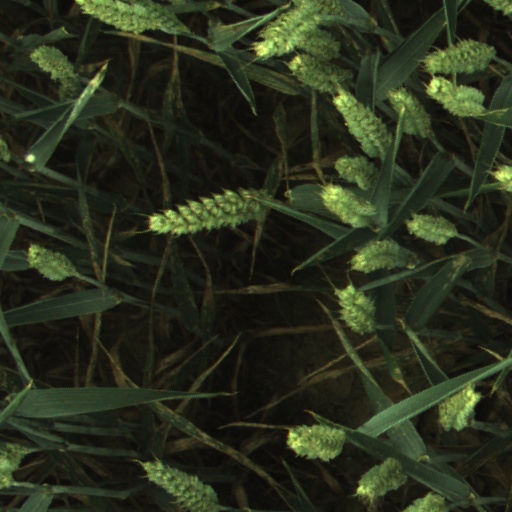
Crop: wheat